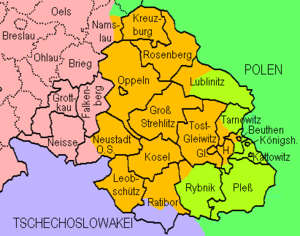
Le district d'Oppeln est un district de la province prussienne de Silésie. Il existe de 1813 à 1945 et comprend la partie sud-est de la Silésie. Entre 1919-1938 et à partir de 1941, la Silésie est divisée en deux provinces; l'ancien district administratif d'Oppeln se retrouve dans la province de la Haute-Silésie. En 1939, en raison de l'annexion du territoire polonais, un nouveau district de Kattowitz est créé et existera jusqu'en 1945.
La province de Haute-Silésie est une ancienne province de l'État libre de Prusse, dont la capitale fut Oppeln. Elle est née de la scission de la province prussienne de Silésie après la Première Guerre mondiale en 1919. La province correspond environ à la région historique de Haute-Silésie née de la fondation des duchés de Piast, de Opole et de Ratibor au XIIᵉ siècle.